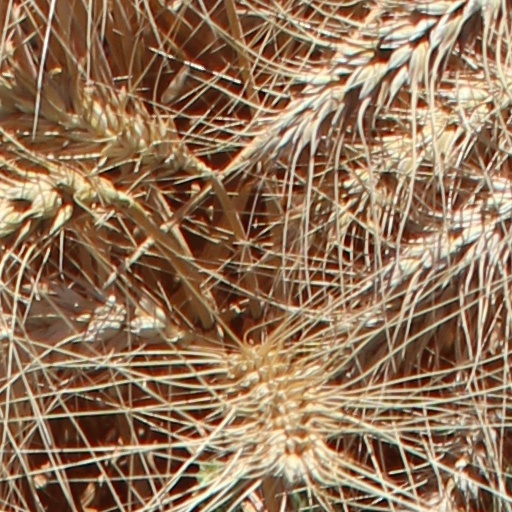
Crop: wheat